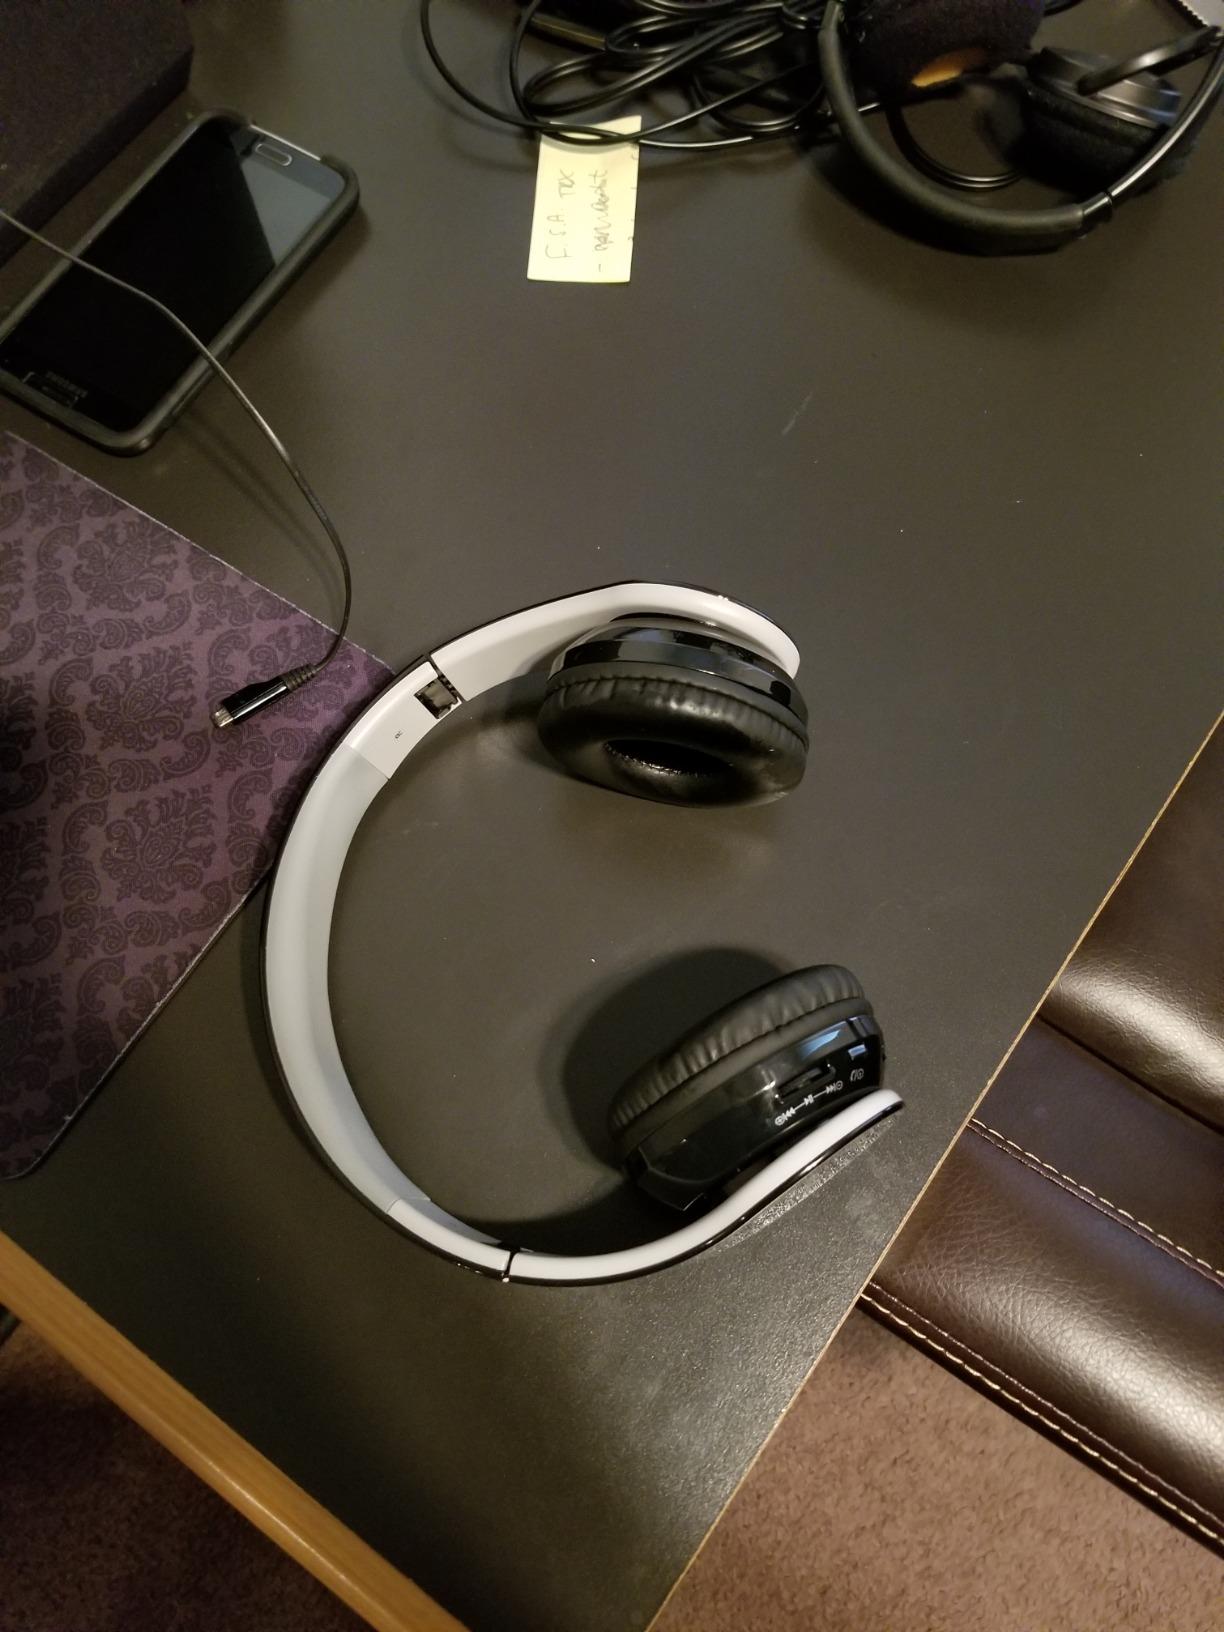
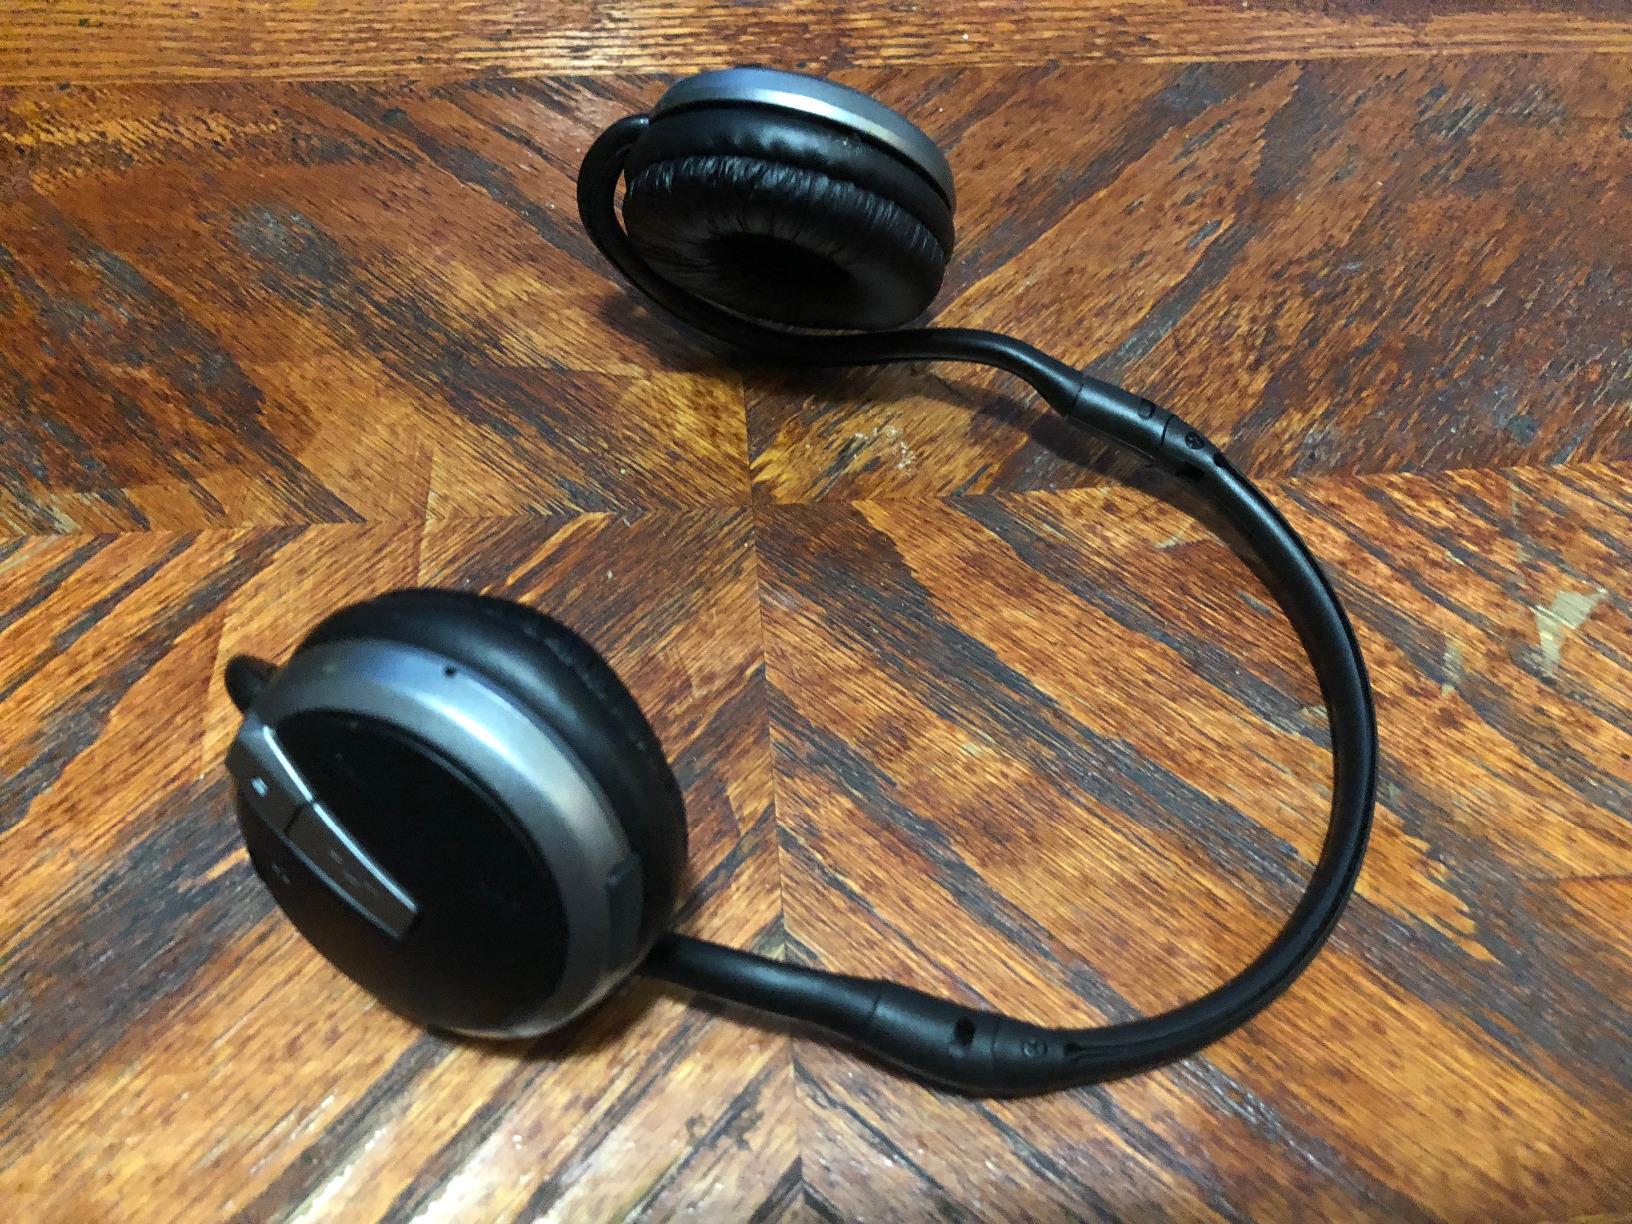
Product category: headphones
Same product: no